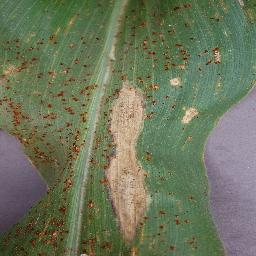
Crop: corn
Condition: (maize)_northern_blight